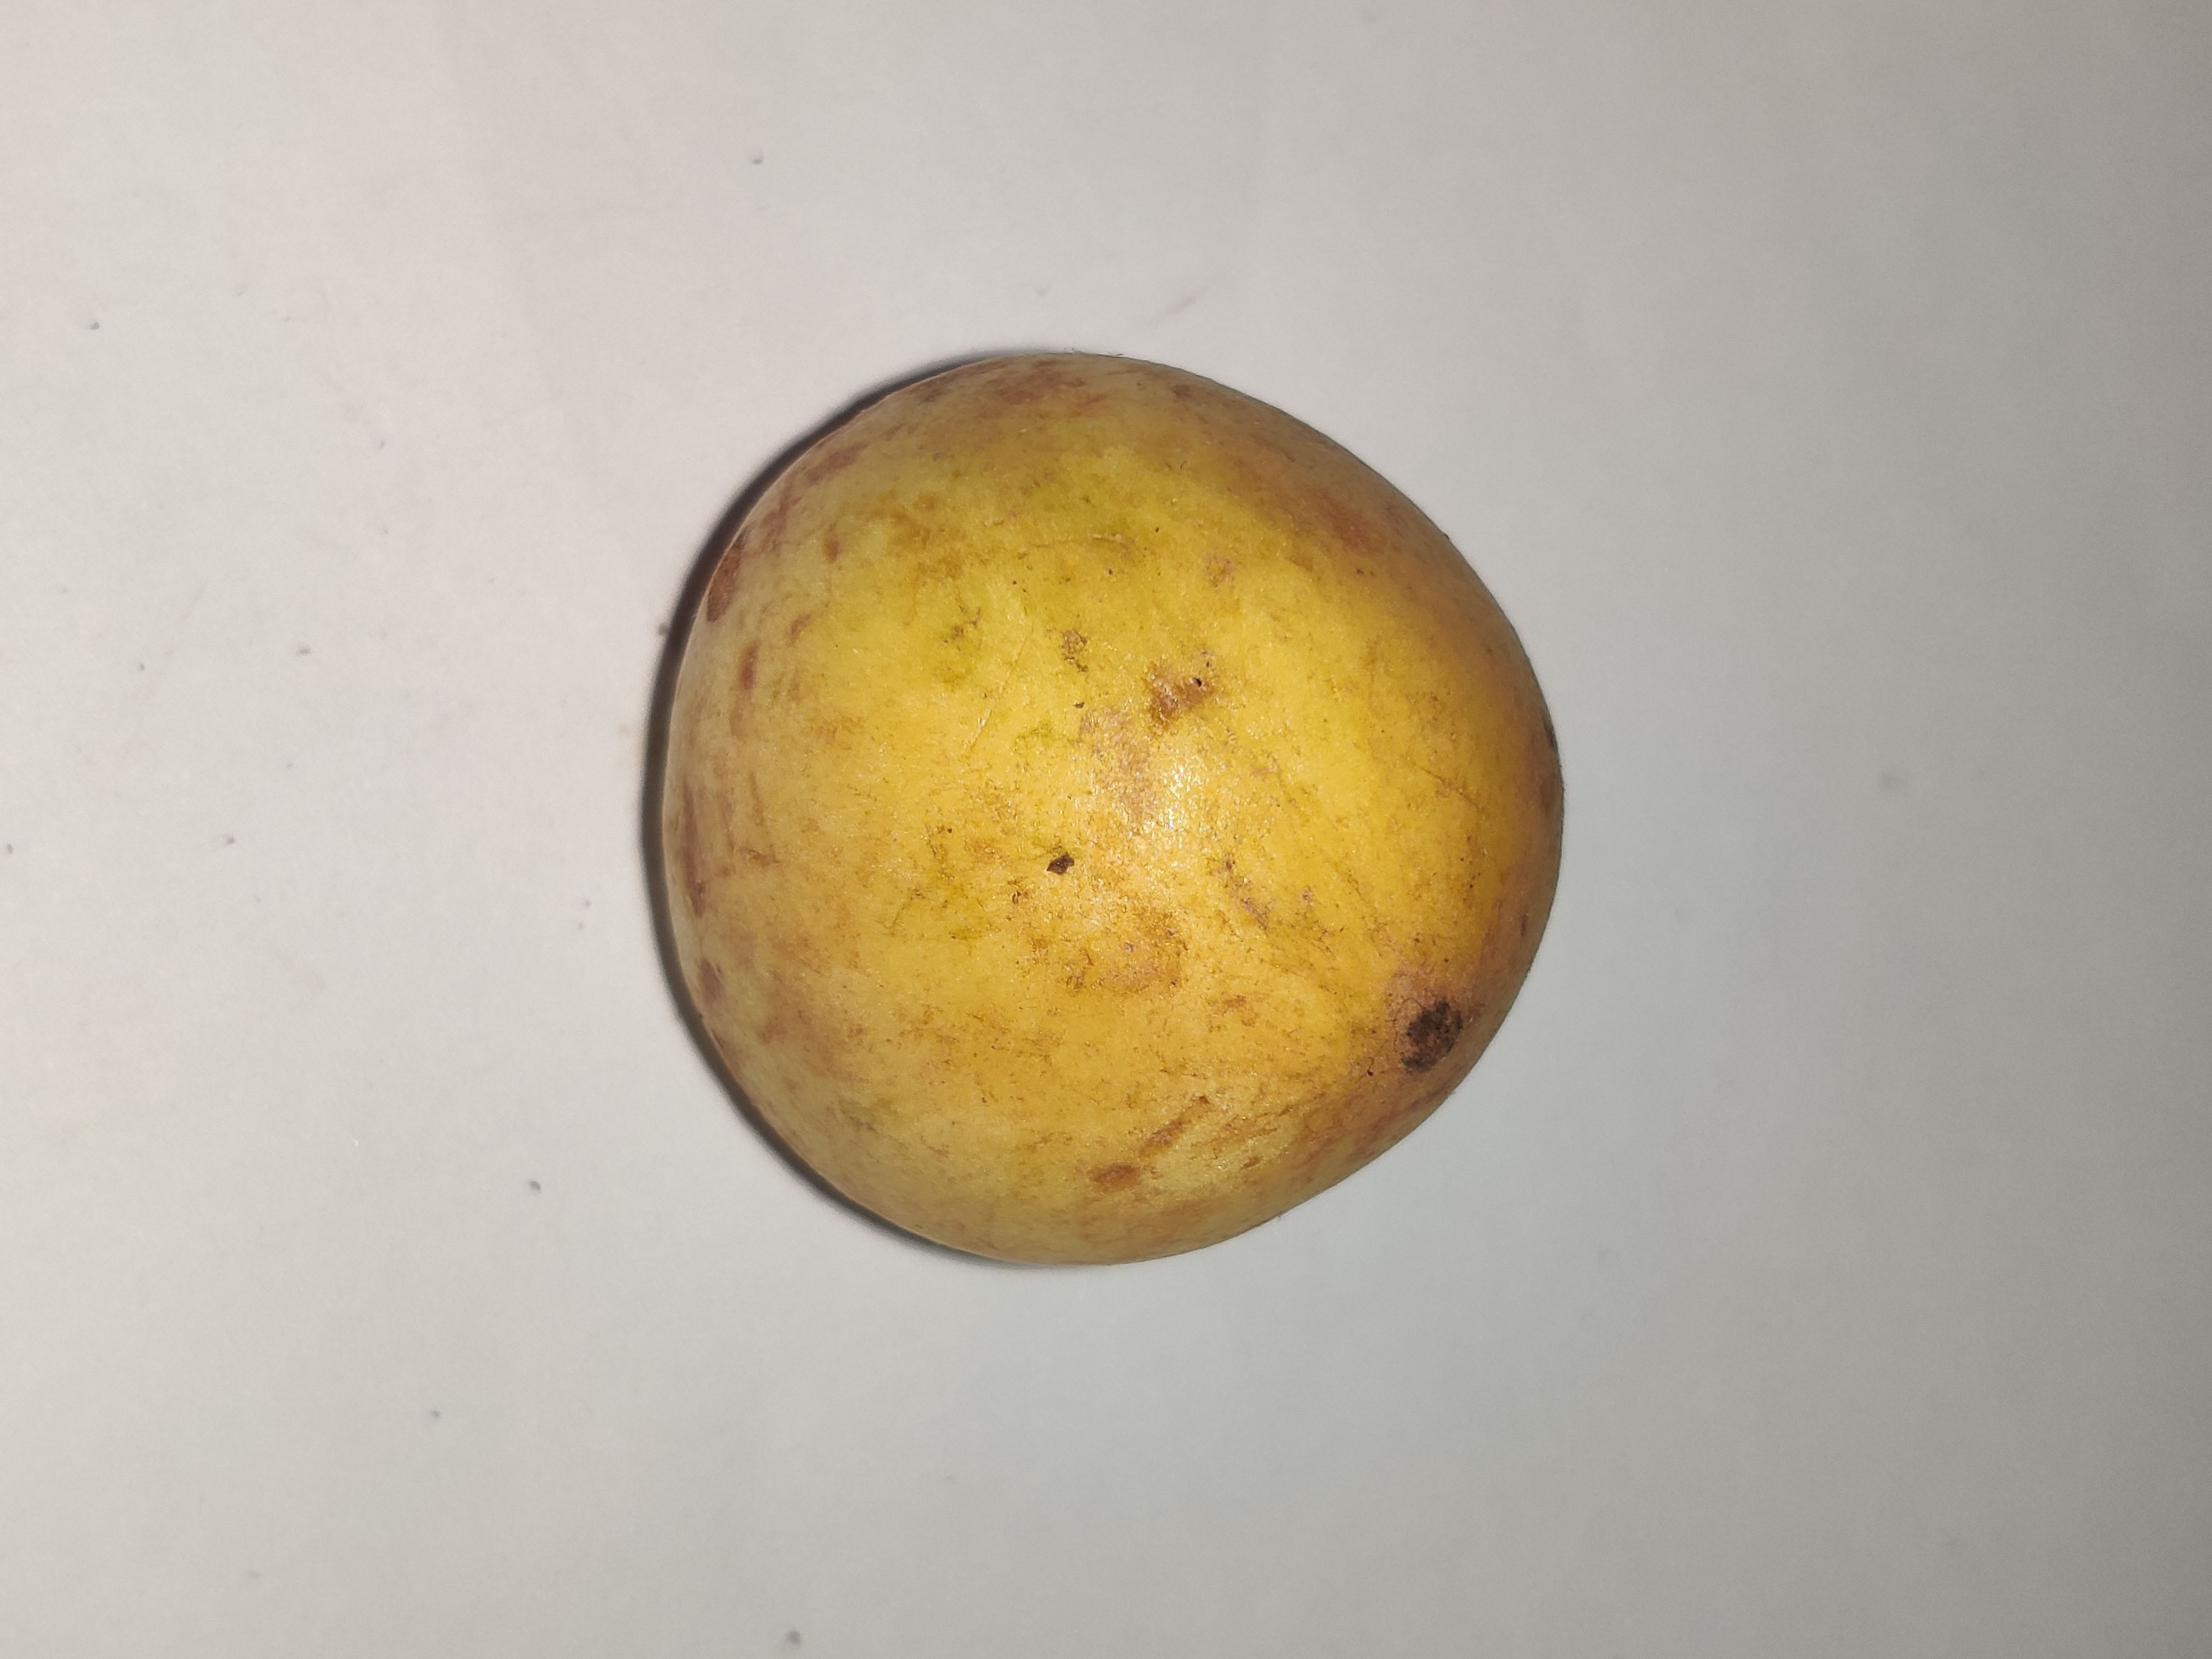
Fruit: burmese-grape
Grade: 1st-grade